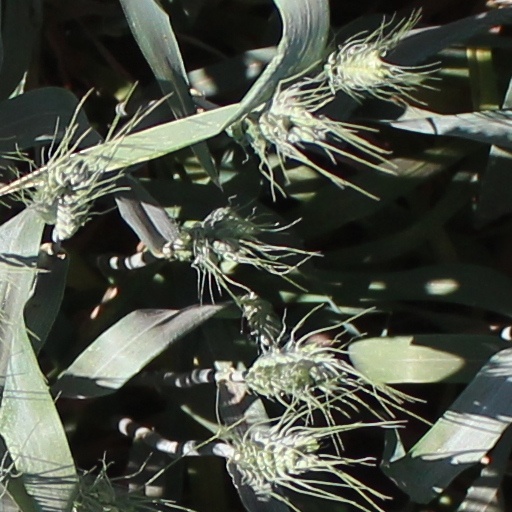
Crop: wheat